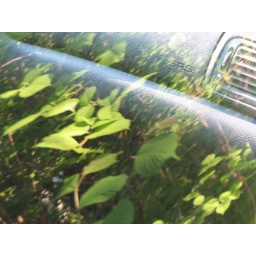
The forest in the car or... 1